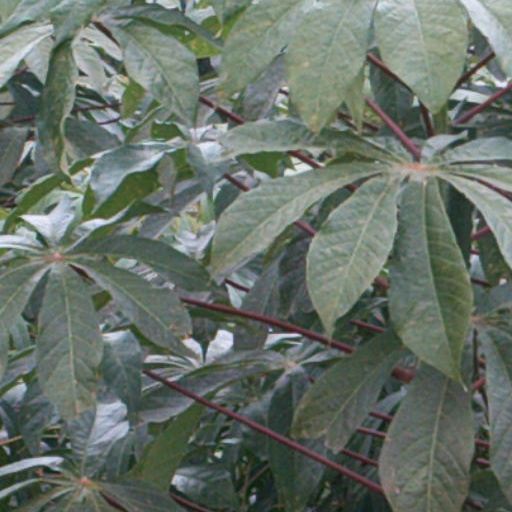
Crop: cassava